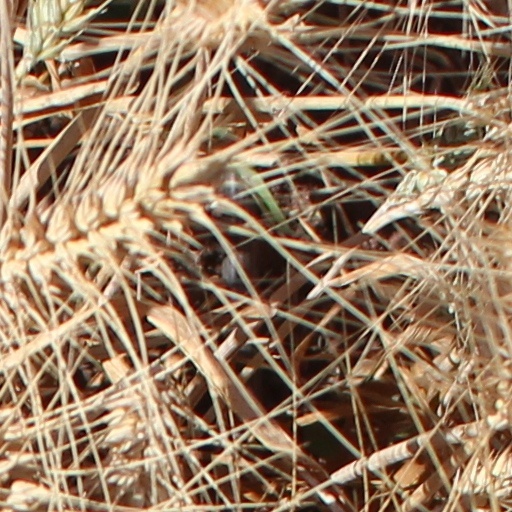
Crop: wheat